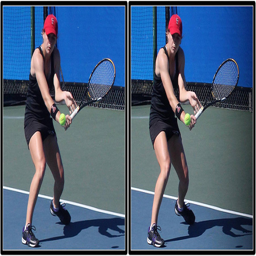
A woman swinging a tennis racquet on top of a tennis court.
A woman that is holding a racquet and playing tennis.
A female tennis player, racket in hand with a ball in front of the racket.
A woman with racket in hand prepares for the ball right in front of her.
Photos of a man with a tennis racket playing tennis.
Female tennis player preparing to hit a backhand shot.